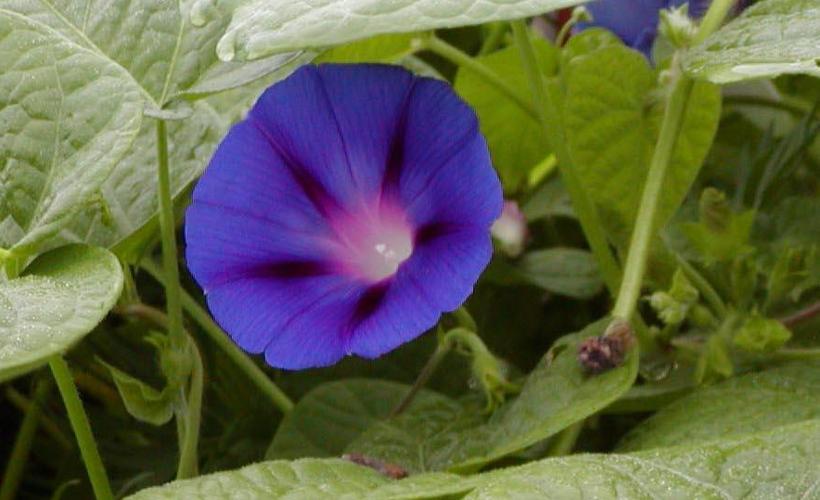
Label: morning glory